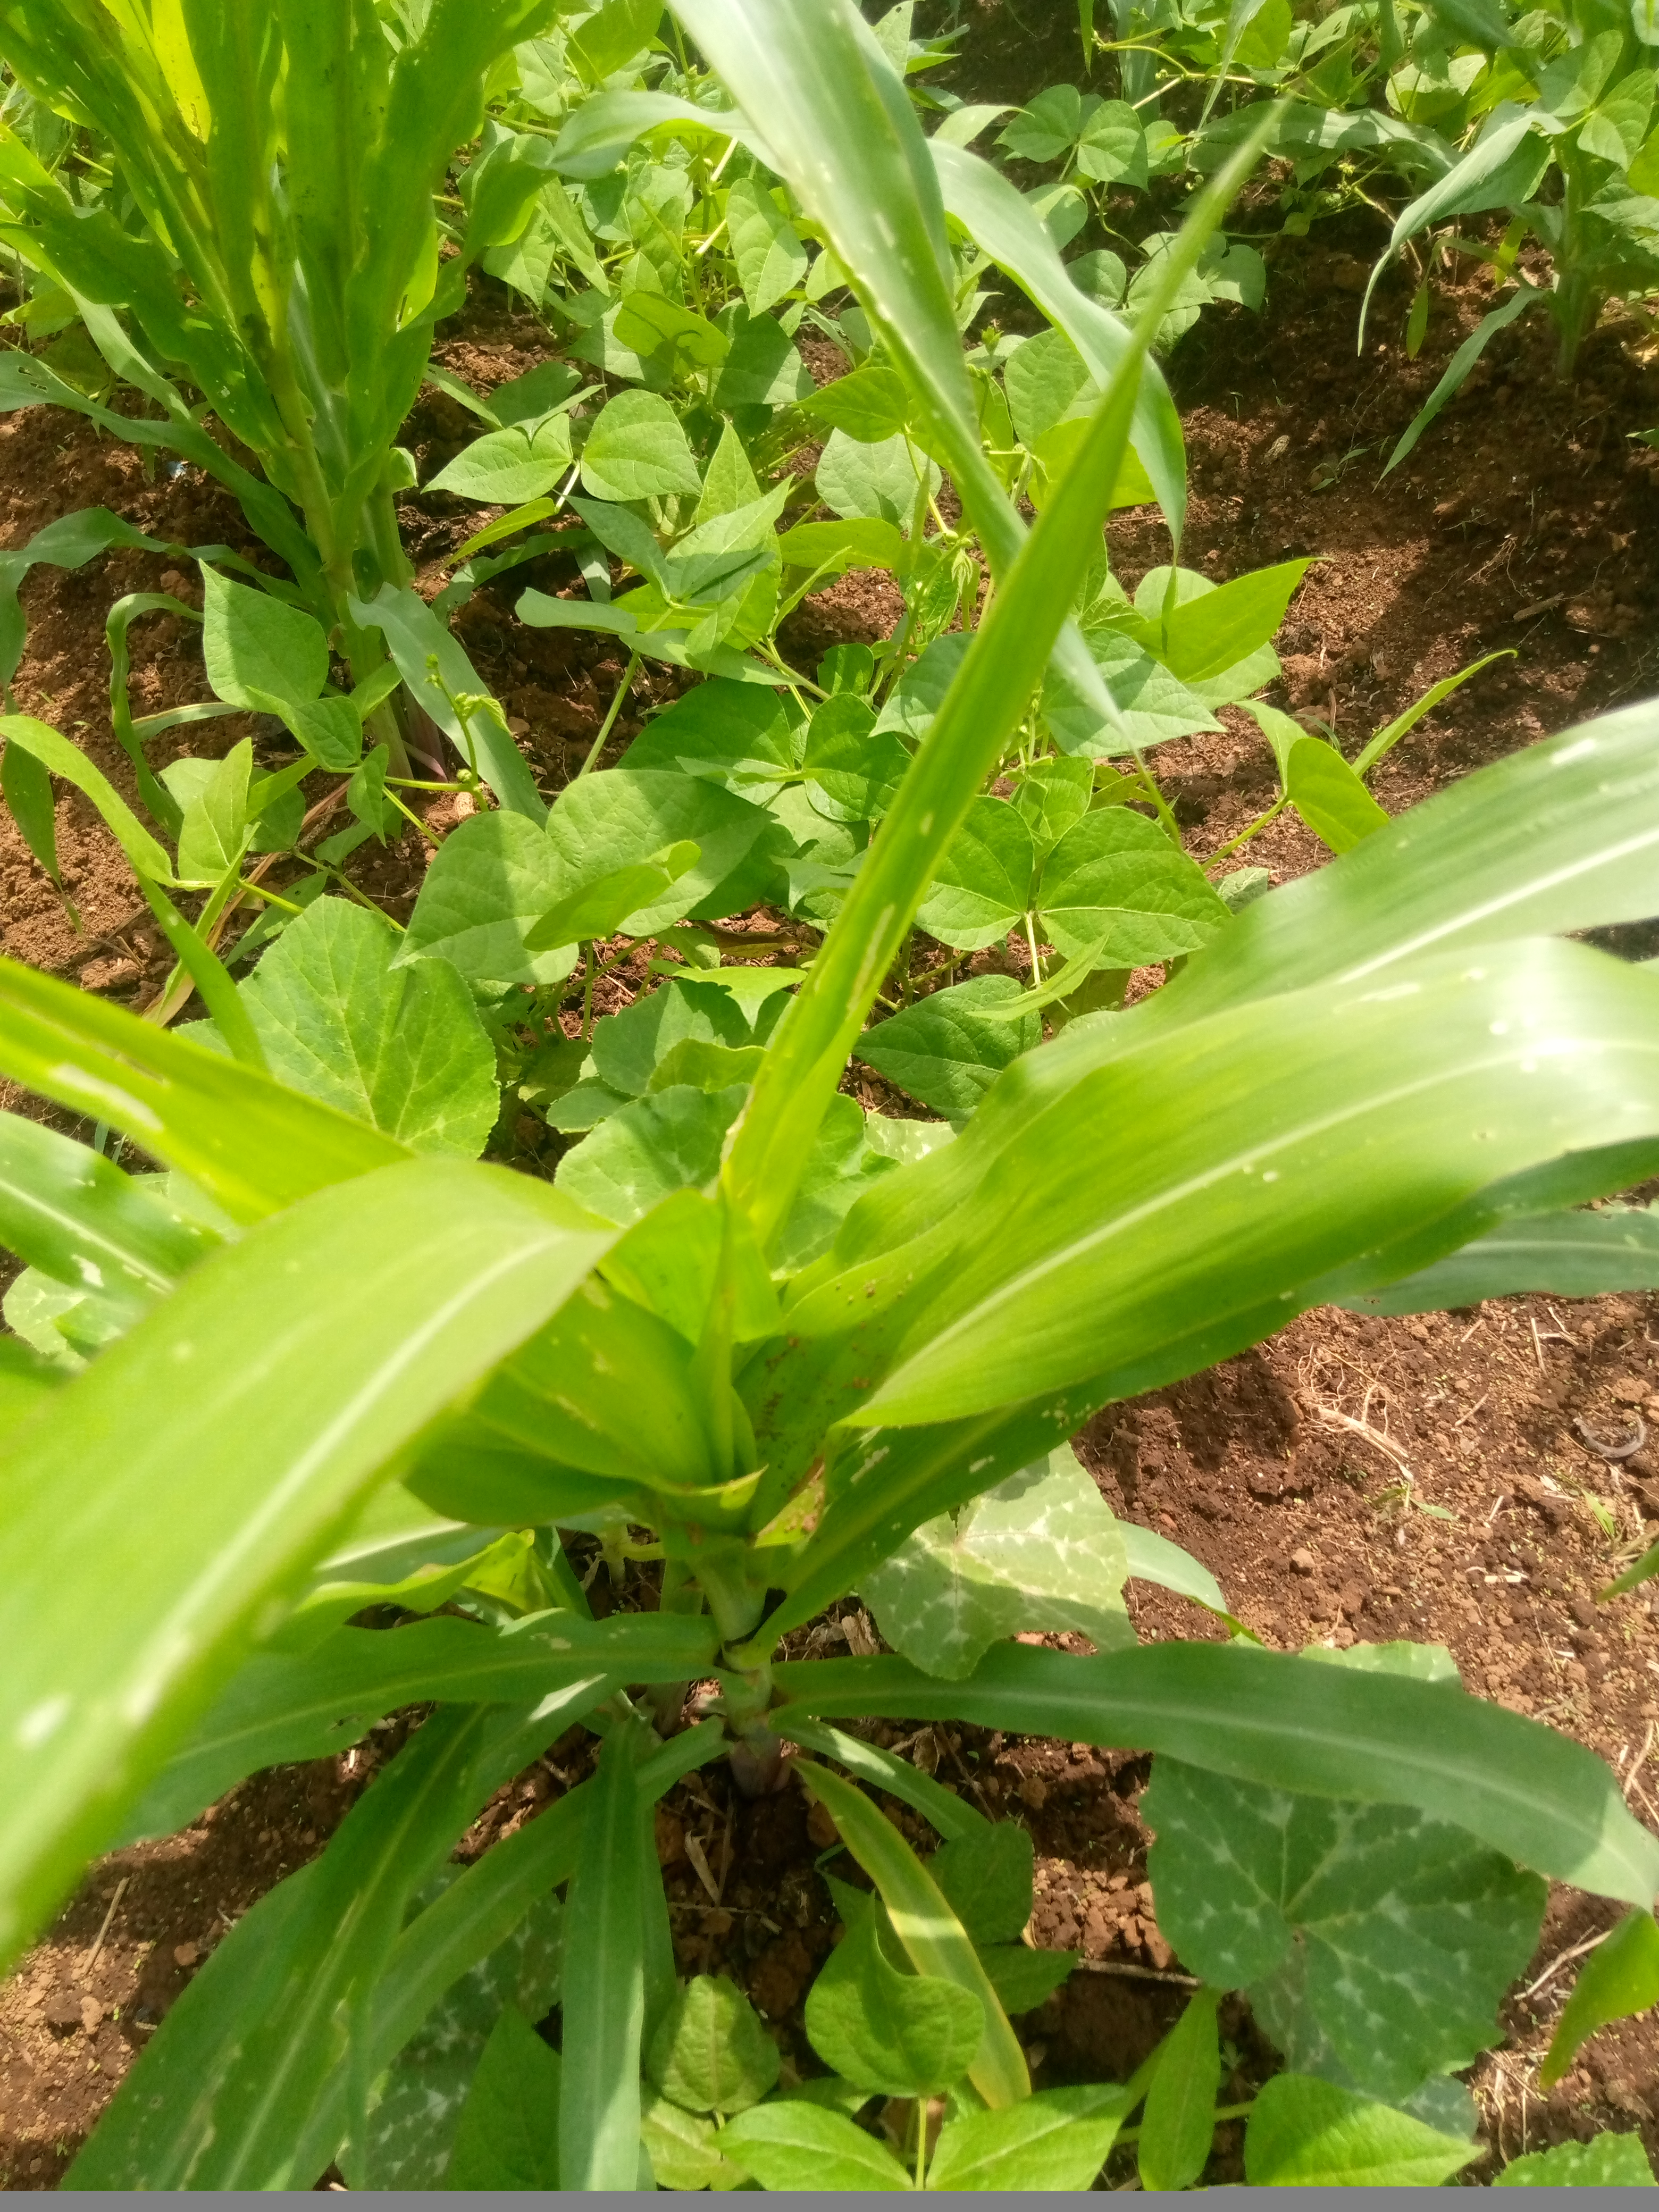
Label: spodoptera_frugiperda